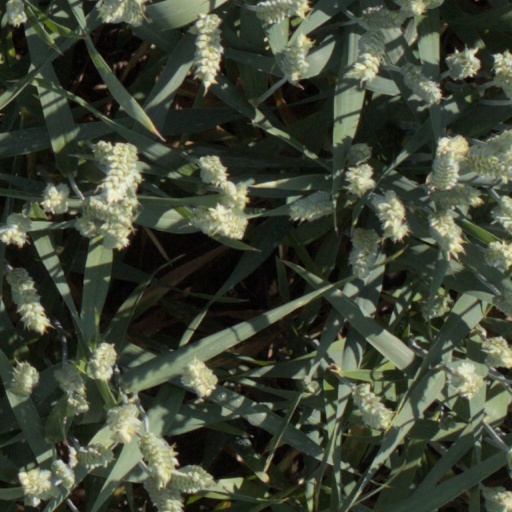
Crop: wheat